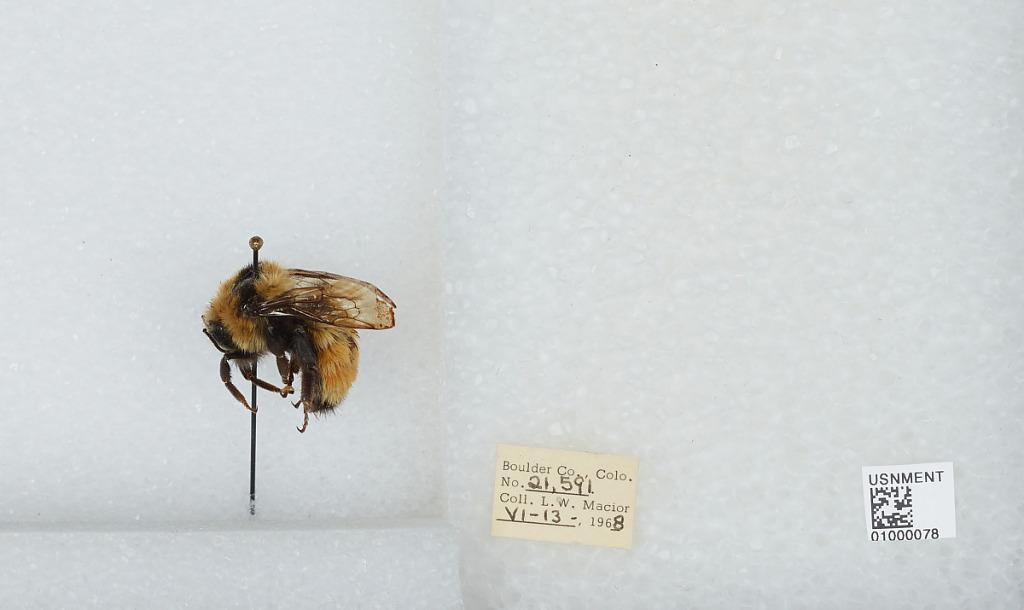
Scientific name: Bombus (Pyrobombus) huntii Greene
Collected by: L. Macior
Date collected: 1968-6-13
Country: United States
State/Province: Colorado
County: Boulder
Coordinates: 40.015, -105.27